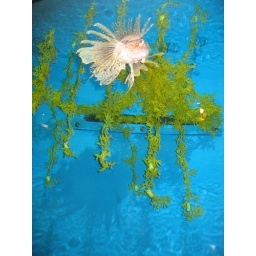
lion fish in grass